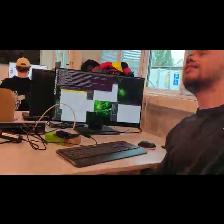
Label: Human